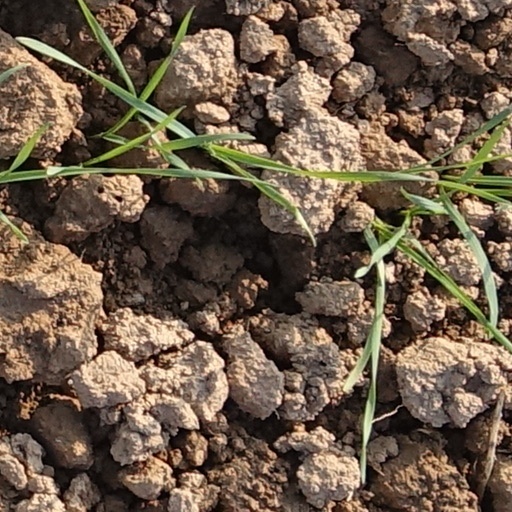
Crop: wheat